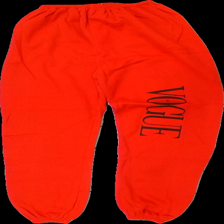
View: front
Type: Trousers
Category: Ladies
Brand: Missing
Colors: Red, Black
Material: 70% acrylic, 30% cotton
Cut: Regular
Size: M
Season: All
Price range: <50
Recommended usage: Export
Comment: washed out, pilling all over